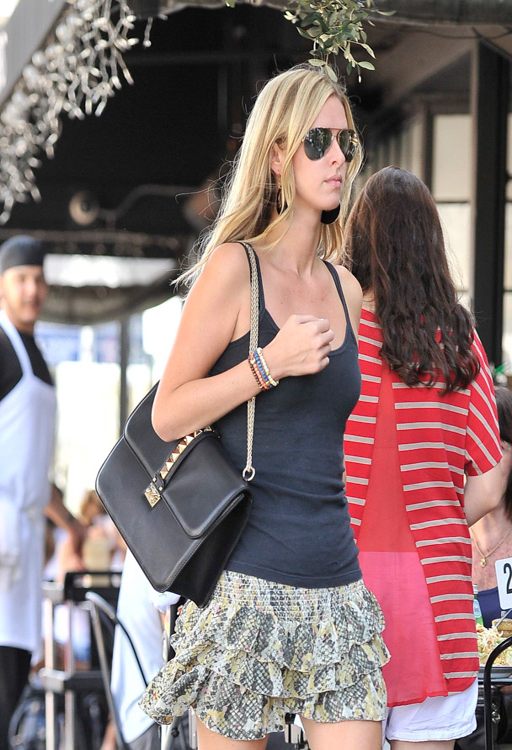
the many bags of celebrity